Fifteenth Street and Oklahoma Avenue Brick Street

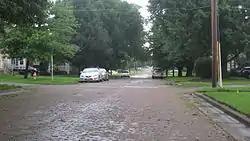
Fifteenth Street at Walnut Avenue

The Fifteenth Street and Oklahoma Avenue Brick Street is a section of brick pavement on Fifteenth Street and Oklahoma Avenue in Mattoon, Illinois. The section of pavement covers eight blocks of Fifteenth Street and one block of Oklahoma Avenue at the south end of the Fifteenth Street section. The H. W. Clark Company paved the streets in 1924. The company first laid a concrete substructure and concrete curbs. An intermediate layer of sand and tar was laid on top of the concrete, and the bricks were placed on top of this layer. The segment of brick street accounts for nearly all of Mattoon's remaining brick streets, as less than 20% of its original brick street system has not been paved over with asphalt.